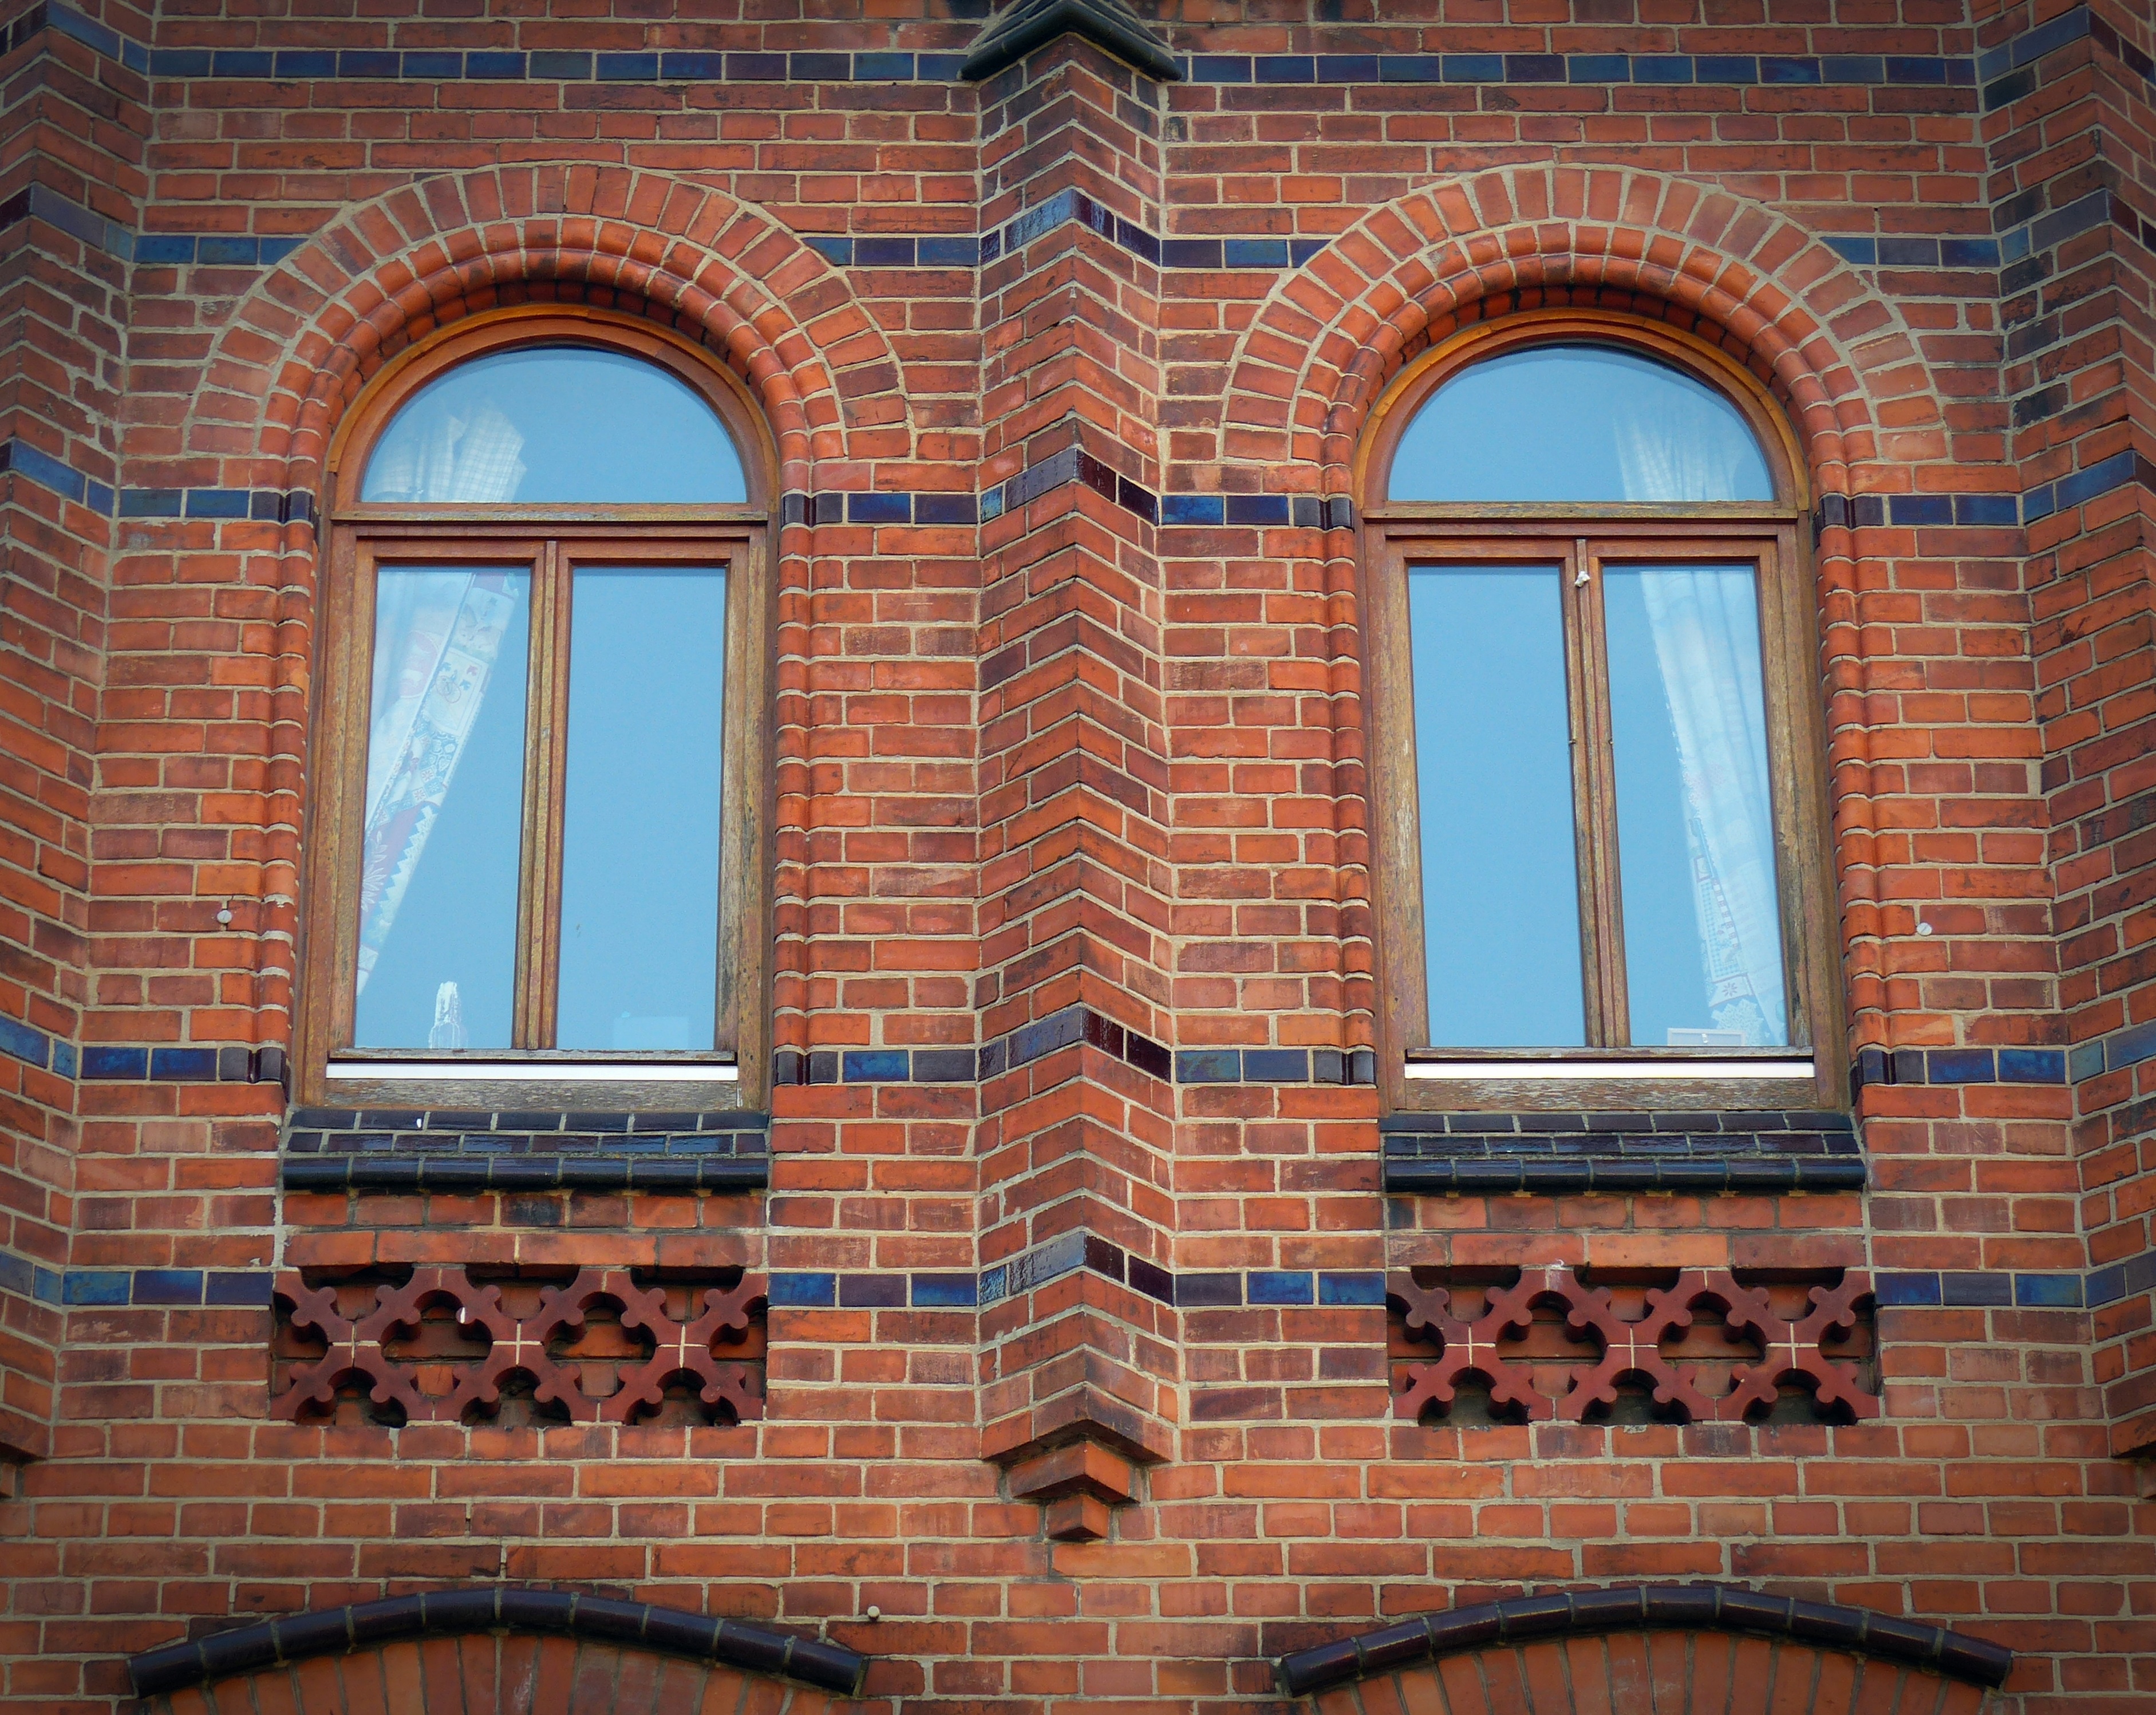
architecture, window, building, palace, home, wall, arch, facade, brick, door, material, interior design, bricks, symmetry, estate, brickwork